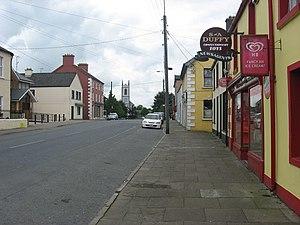
Shercock est un village et une paroisse civile de la république d’Irlande localisé à l'est du Comté de Cavan.